King (playing card)

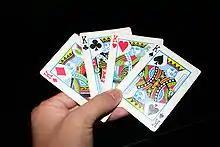
King cards of all four suits in the English pattern

The king is a playing card with a picture of a king displayed on it. The king is usually the highest-ranking face card. In the French version of playing cards and tarot decks, the king immediately outranks the queen. In Italian and Spanish playing cards, the king immediately outranks the knight. In German and Swiss playing cards, the king immediately outranks the "Ober". In some games, the king is the highest-ranked card; in others, the Ace is higher. Aces began outranking kings around 1500 with Trappola being the earliest known game in which the aces were highest in all four suits. In the ace–ten family of games such as pinochle and Schnapsen, both the ace and the 10 rank higher than the king.